Cambropachycope

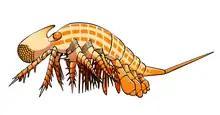
Reconstruction of "Goticaris", genus related to "Cambropachycope"

It is hesitantly presumed to be an early offshoot under the clade Pancrustacea in original description. Other organisms, including "Henningsmoenicaris" and "Martinssonia", also discovered in Orsten, may exist at a similar place on the phylogenetic tree. Collectively, this may have implications for the origins of the crustaceans. However, a later study placed this genus outside Pancrustacea and it was treated only as a stem-group mandibulate.